Henry Shrady

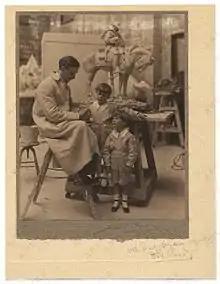
Shrady in his studio with sons Frederick and Lewis, circa 1911. His model for "General Alpheus S. Williams" is in the background.

In 1908, the Roman Bronze Works built a home and studio for Shrady at White Plains, New York. It was added to the National Register of Historic Places in 1982 as the Leo Friedlander Studio.